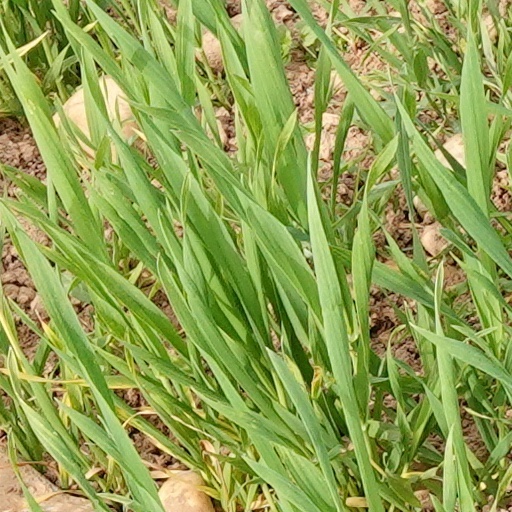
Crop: wheat